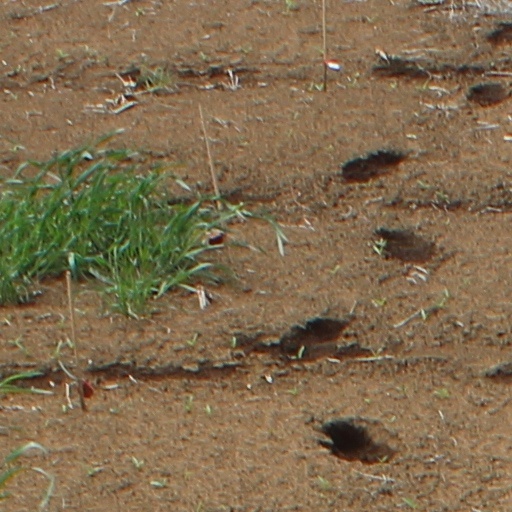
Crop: wheat